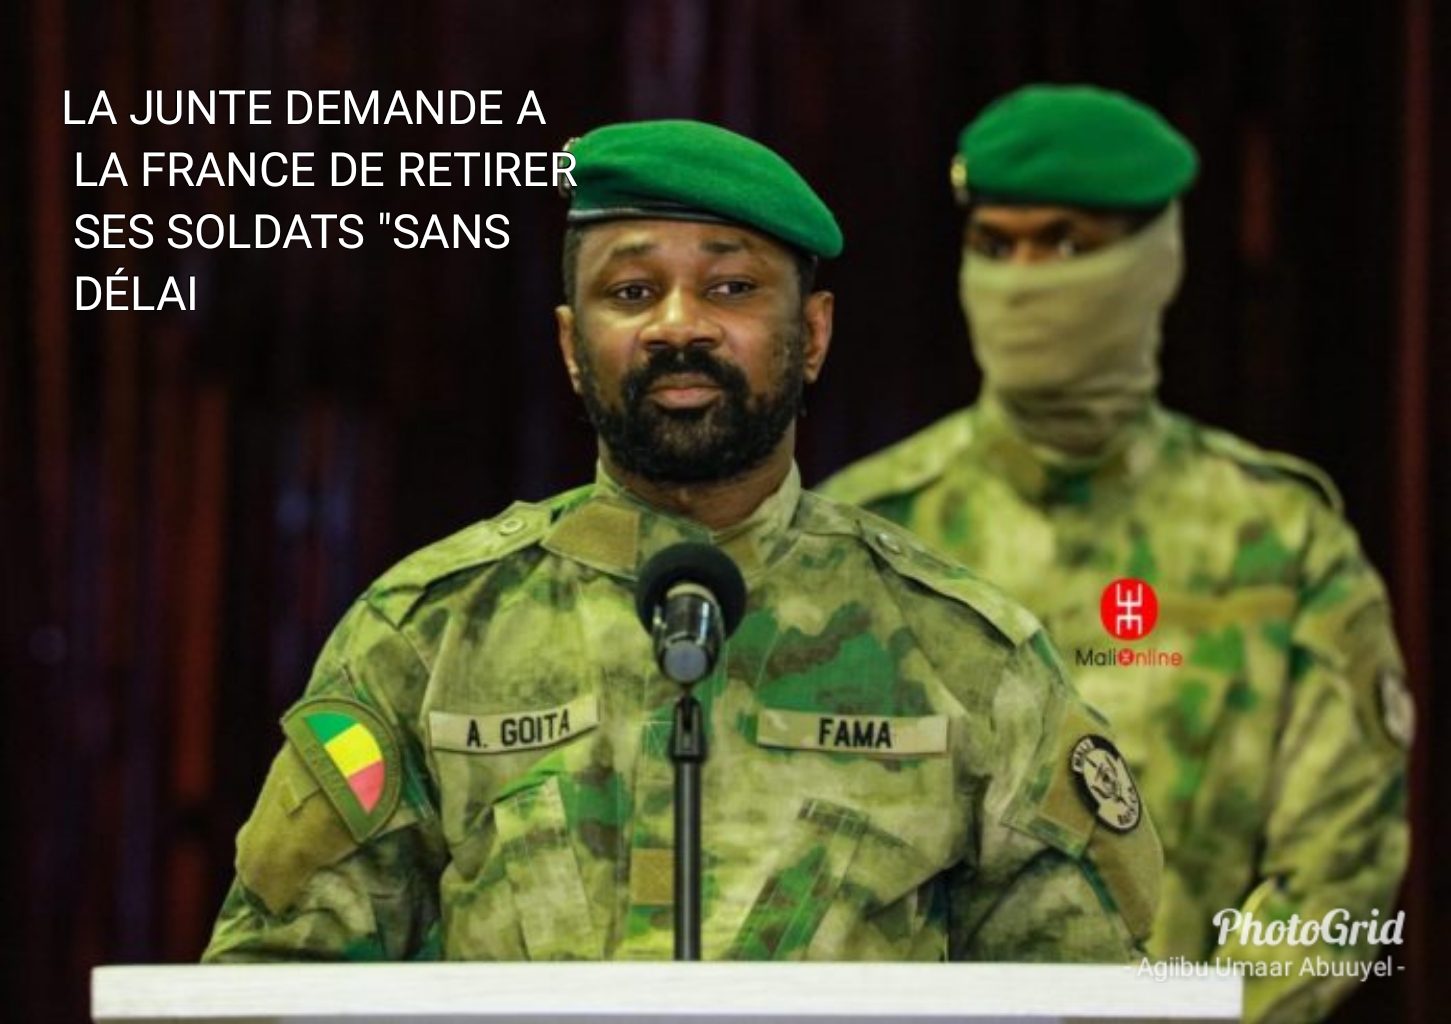
Waa fii de ñaari soldaar laa fi gis ñu sol ay "tenues yu vertes" amaale tuuti lu "jaune" rekk.  Kii ci kanam nii mikro moo nekk ci kanamam ba pare lii bi dañ cee def "verte, jaune, rouge" ci wetu loxo bi. Mbaxane, seen mbaxane ñoom ñaar ñépp dafa "verte". Kee ca ginnaaw moom daa am Lu mu sol ci baat bi ba cii ba mu muur nopp yeek bakkan bi , gémmiñ geek yépp nga xam ni ñaari bët yi kese mooy feeñ.